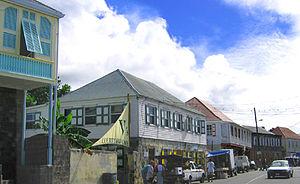
Charlestown est un village de l'état de Saint-Christophe-et-Niévès. Il s'agit de la localité la plus importante de l'île de Niévès, avec une population de plus de 1 500 habitants. Charlestown est également le chef-lieu de la paroisse de Saint-Paul Charlestown.
Cet article recense les sites inscrits au patrimoine mondial à Saint-Christophe-et-Niévès.